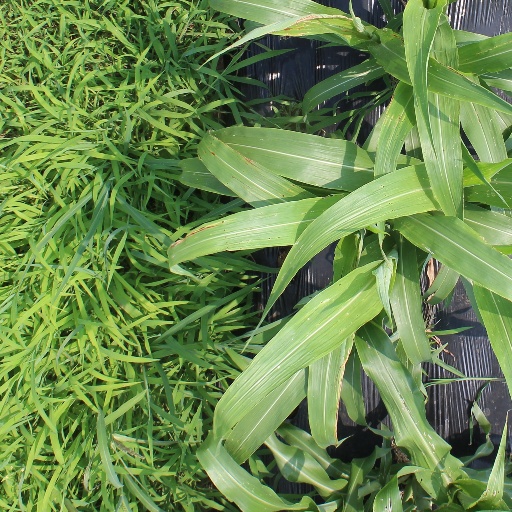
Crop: sorghum